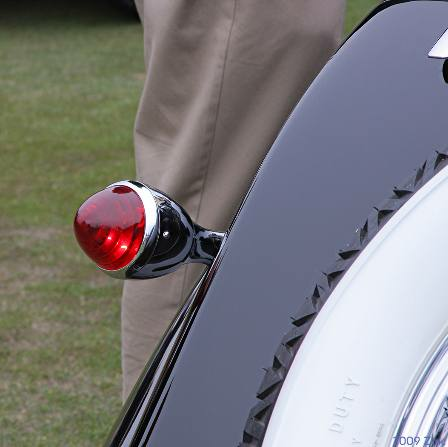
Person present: No